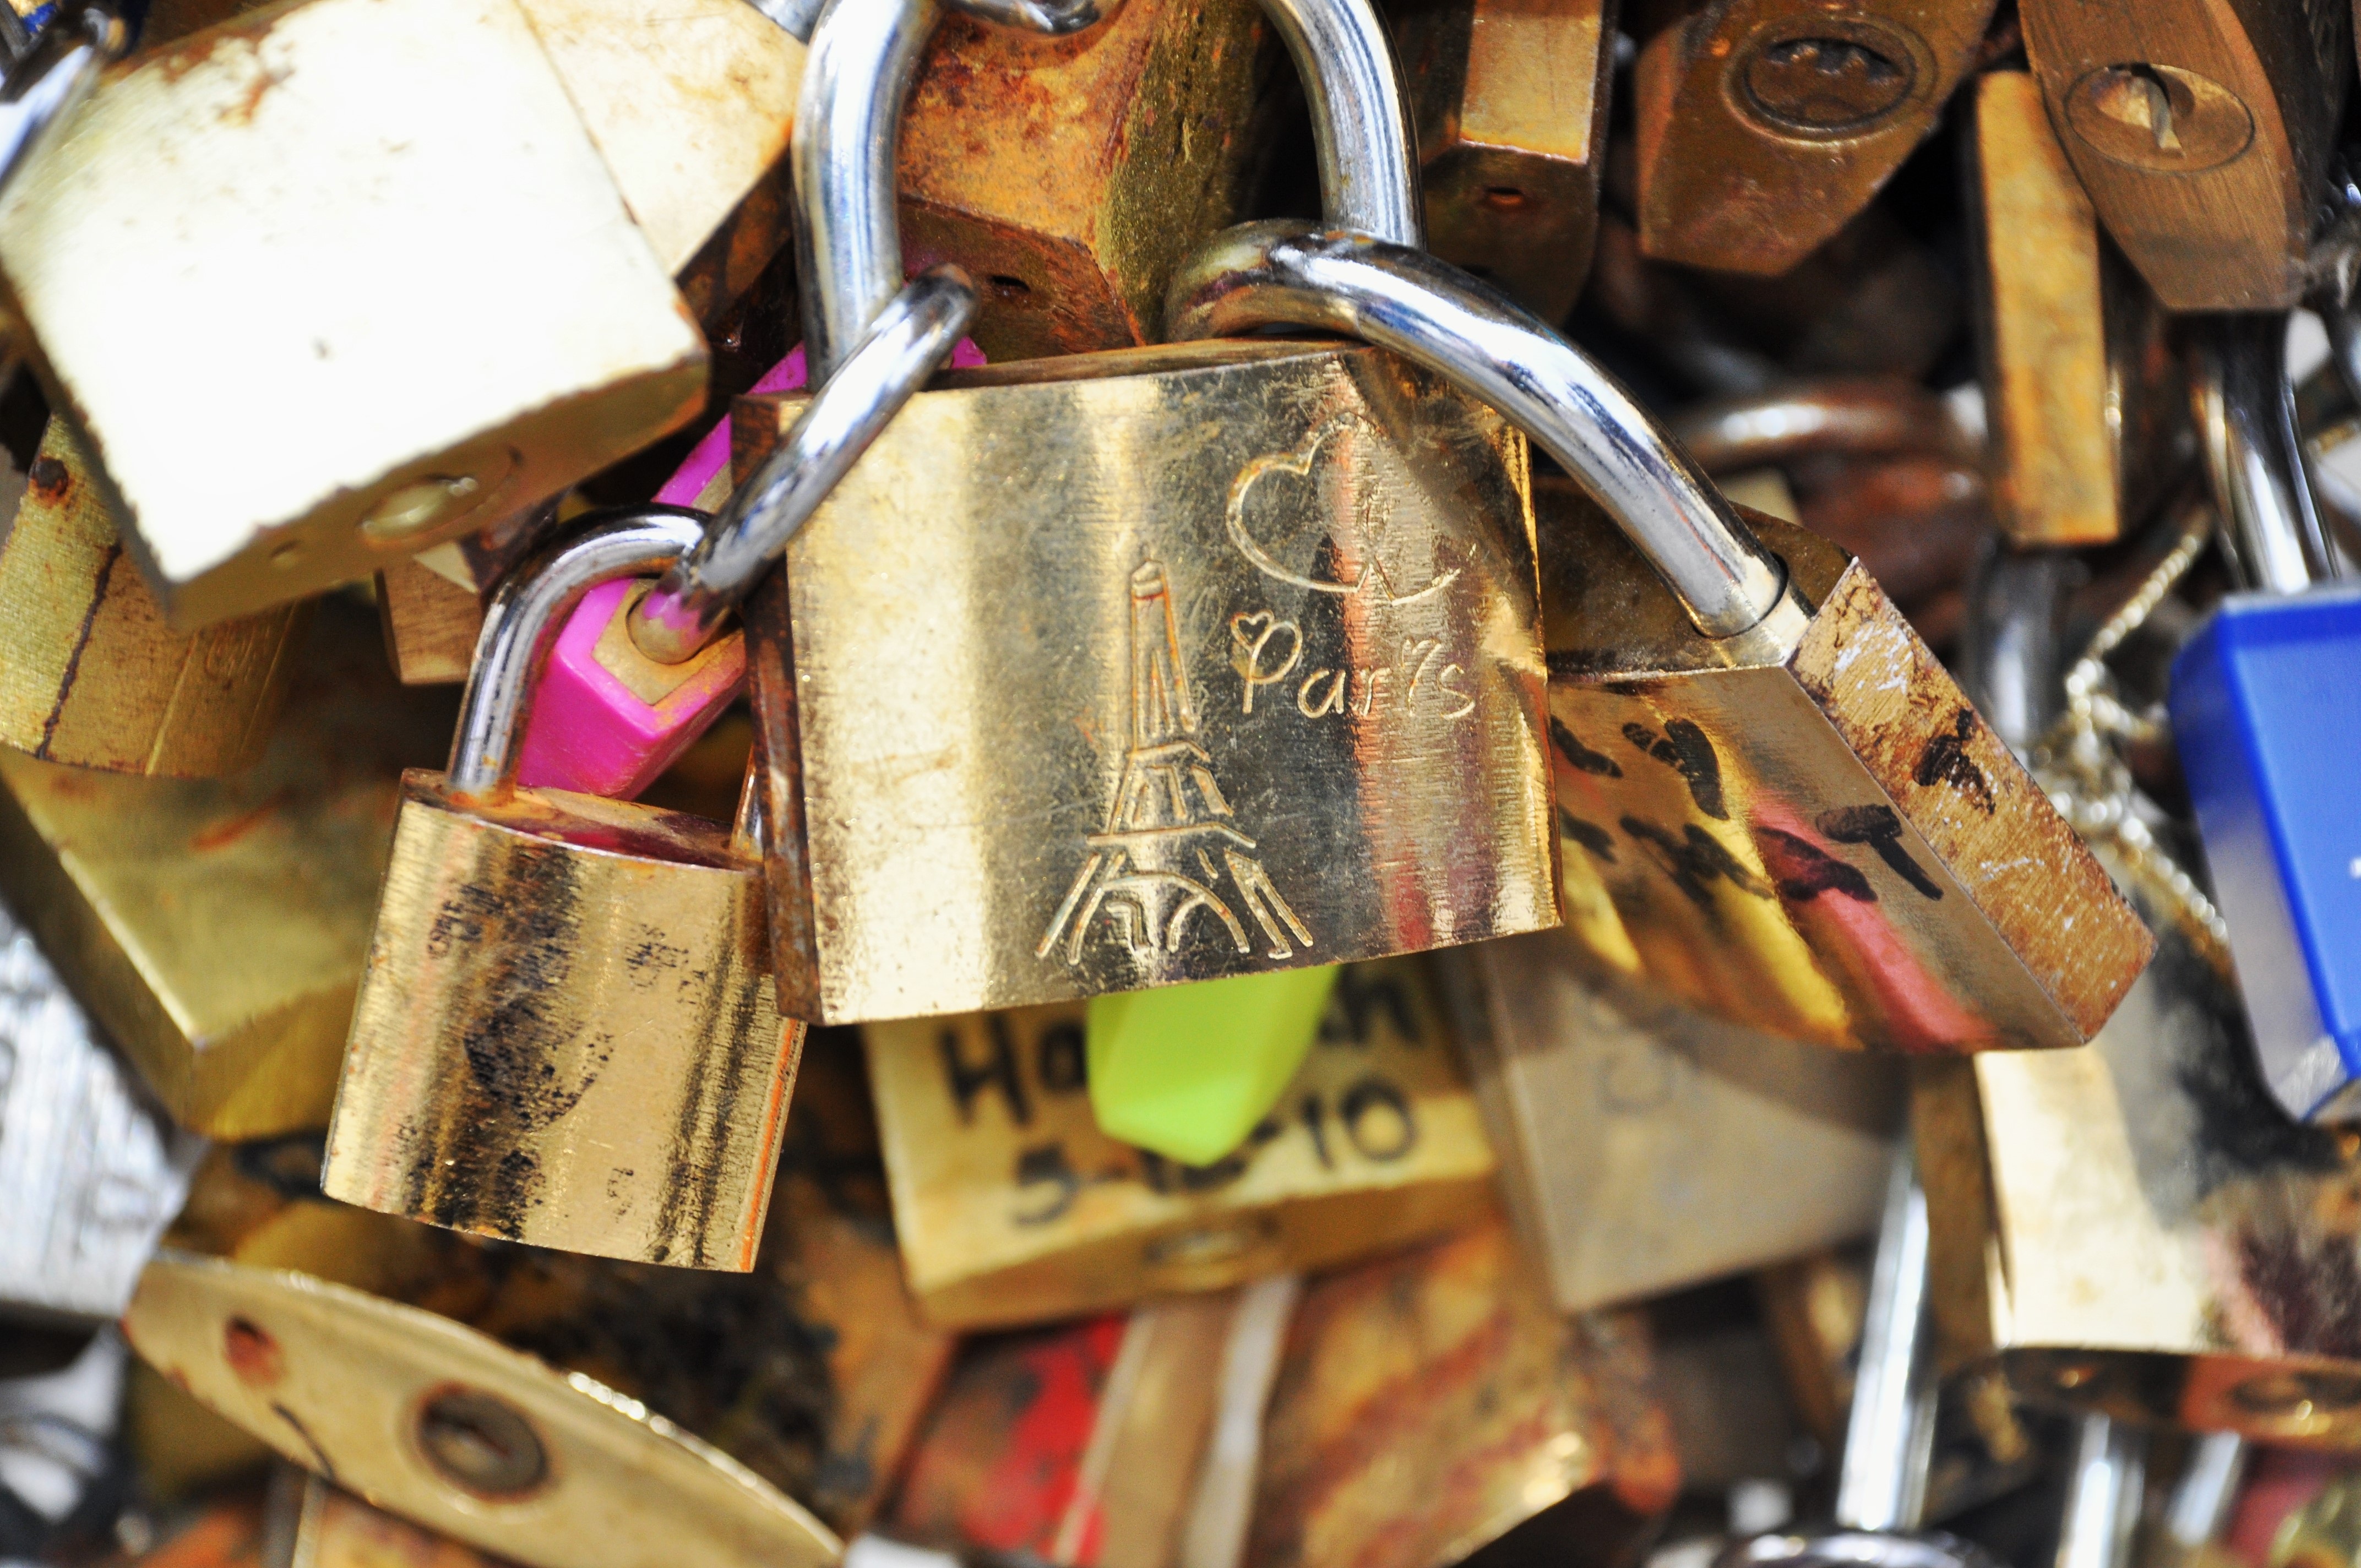
wood, bridge, paris, monument, france, love, heart, color, key, wedding, bride and groom, padlock, art, seine, alliance, valentine, scrap, union, dore, tenderness, in love, st valentin, pont des arts, bridge of arts